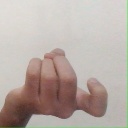
अक्षर: ज